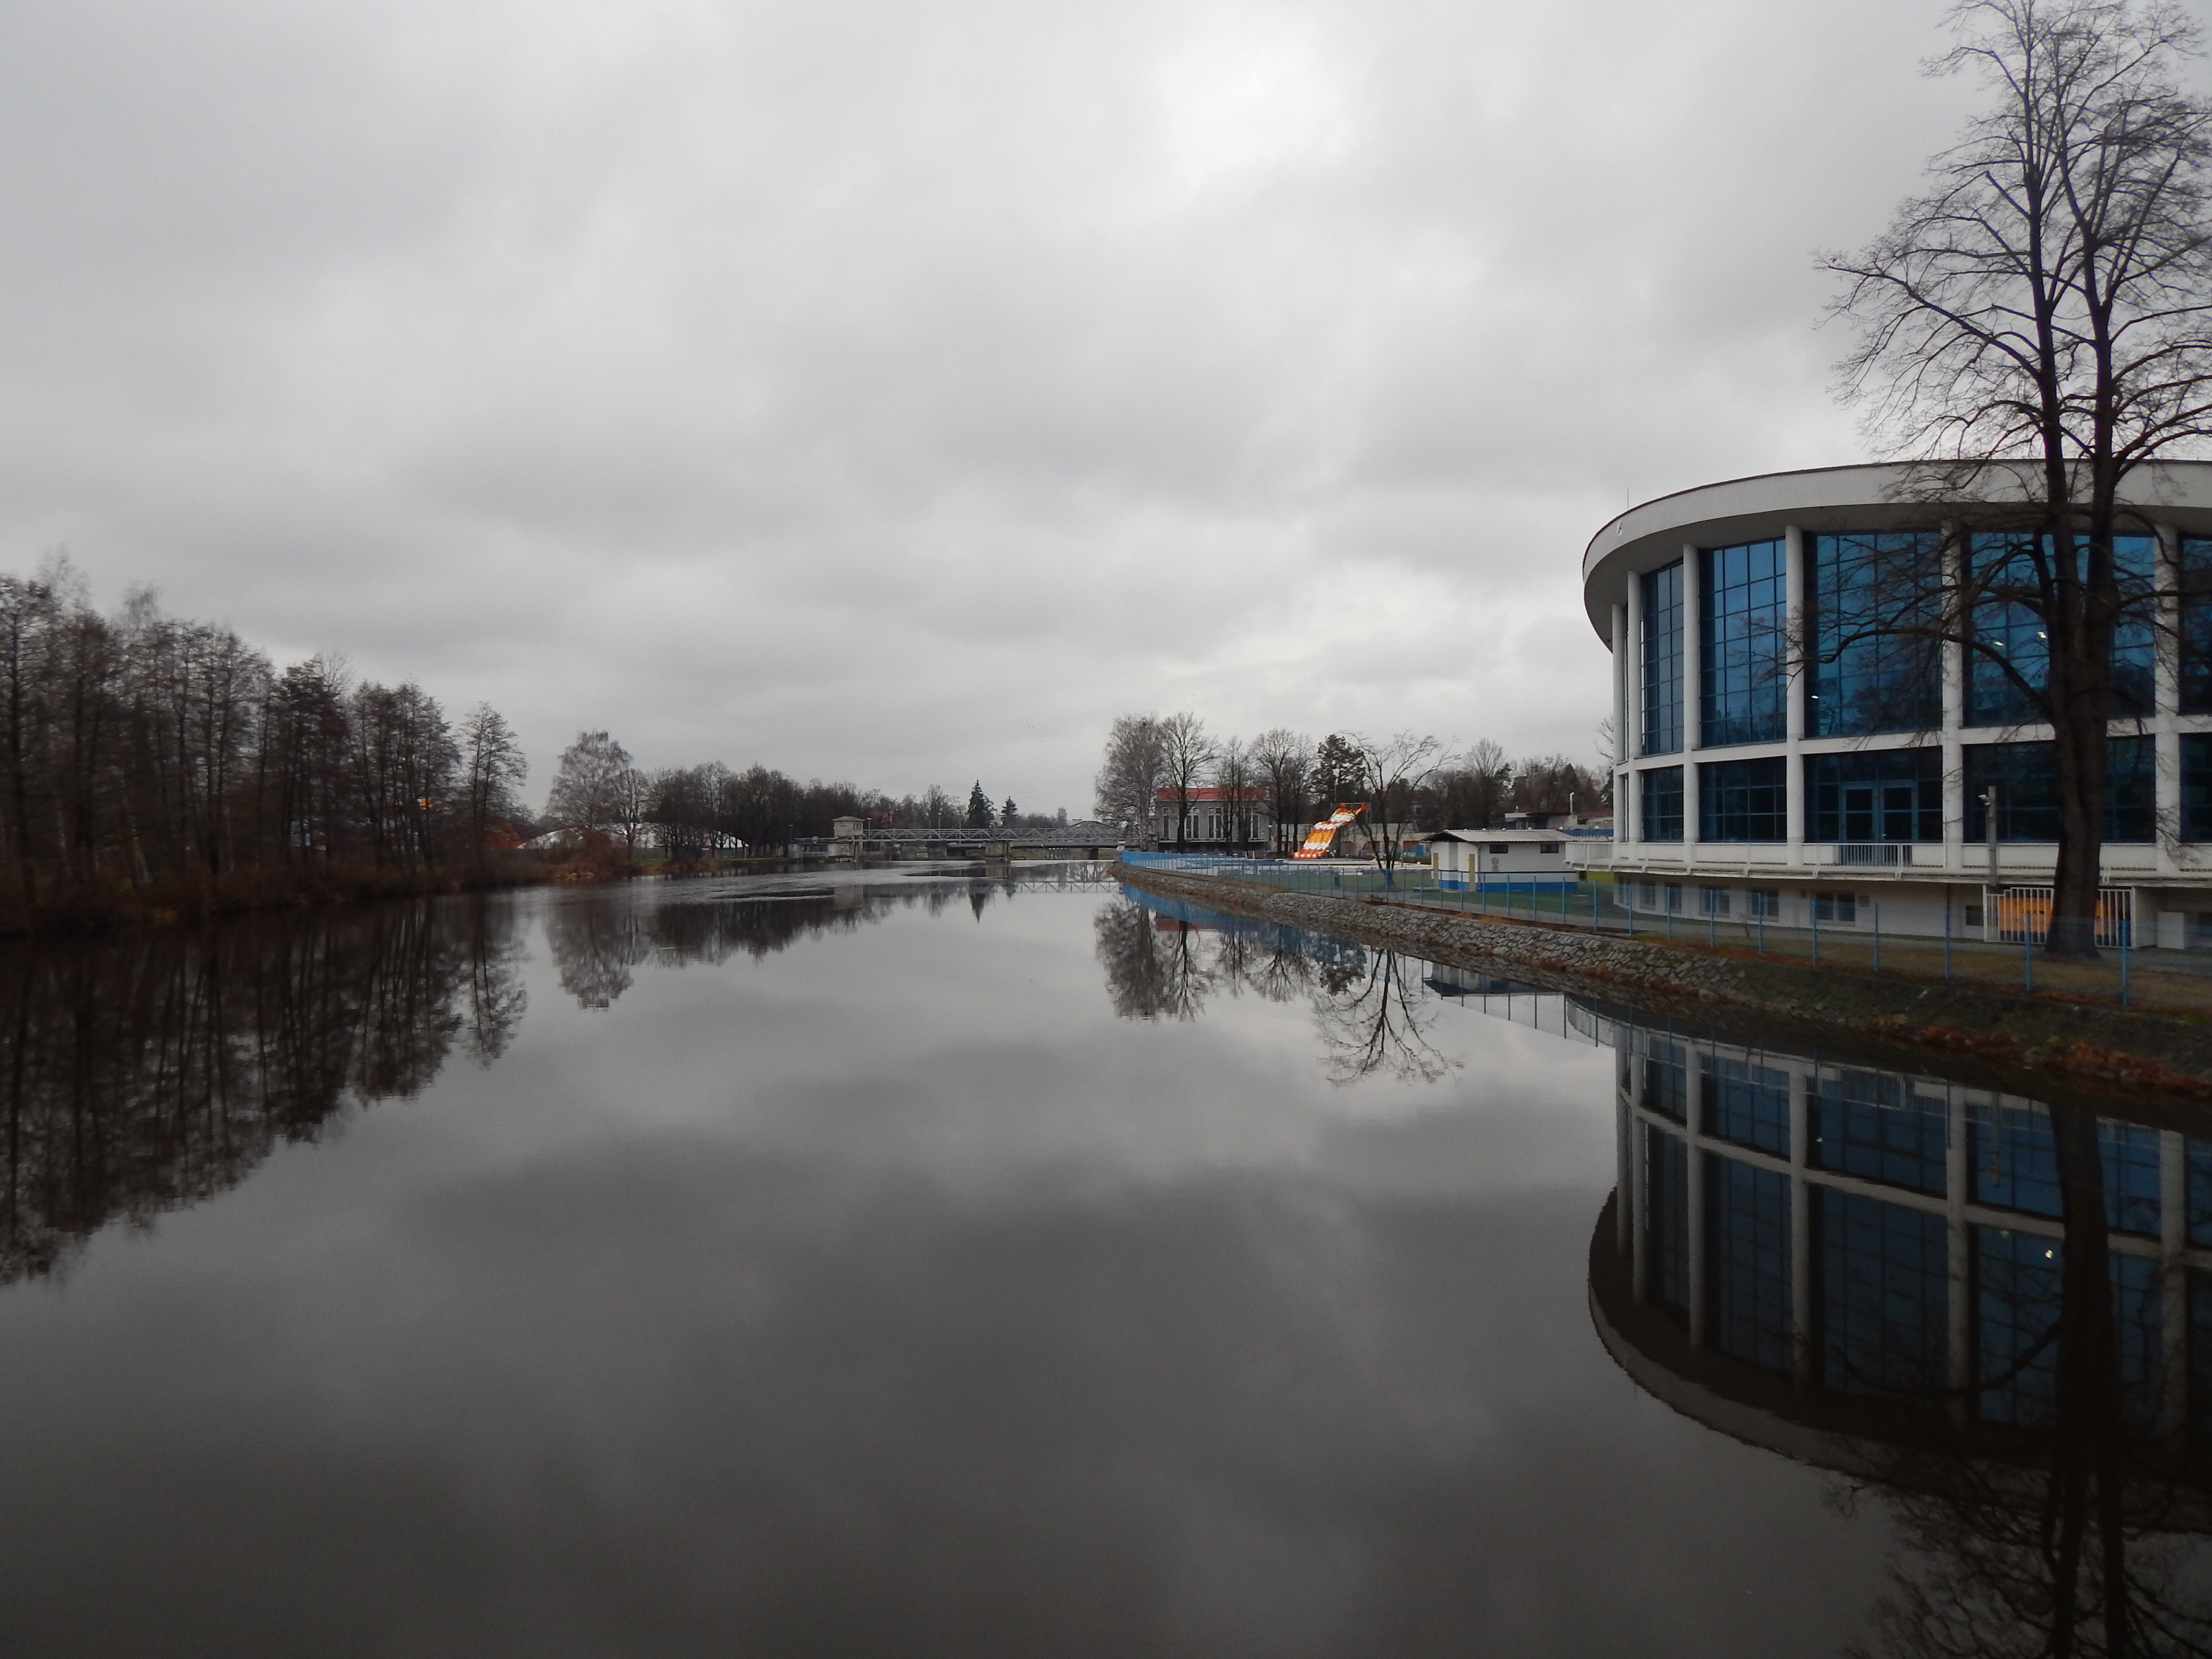
water, snow, winter, morning, lake, river, canal, reflection, vehicle, swimming pool, weather, season, waterway, body of water, trees, swimming bath